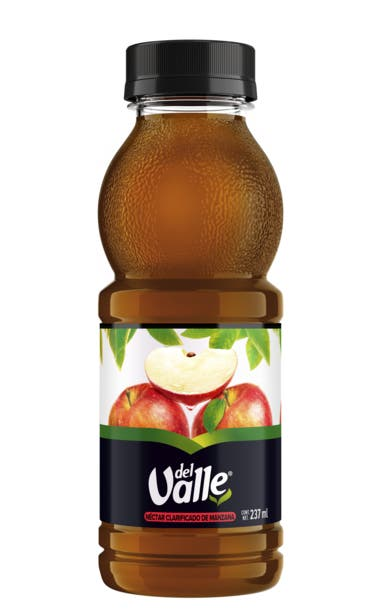
A Del Valle Nectar clarified apple flavor juice in a 237-milliliters plastic bottle